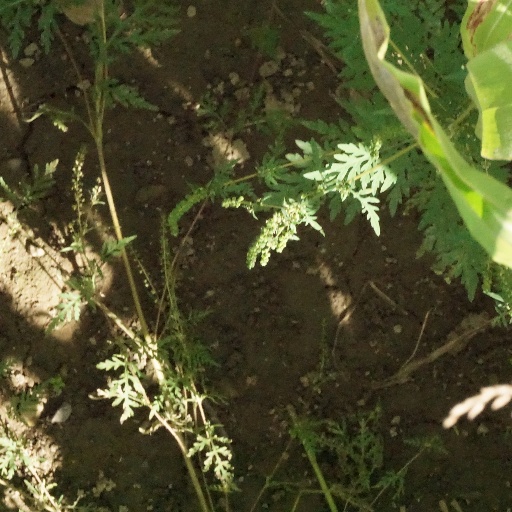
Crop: maize; corn